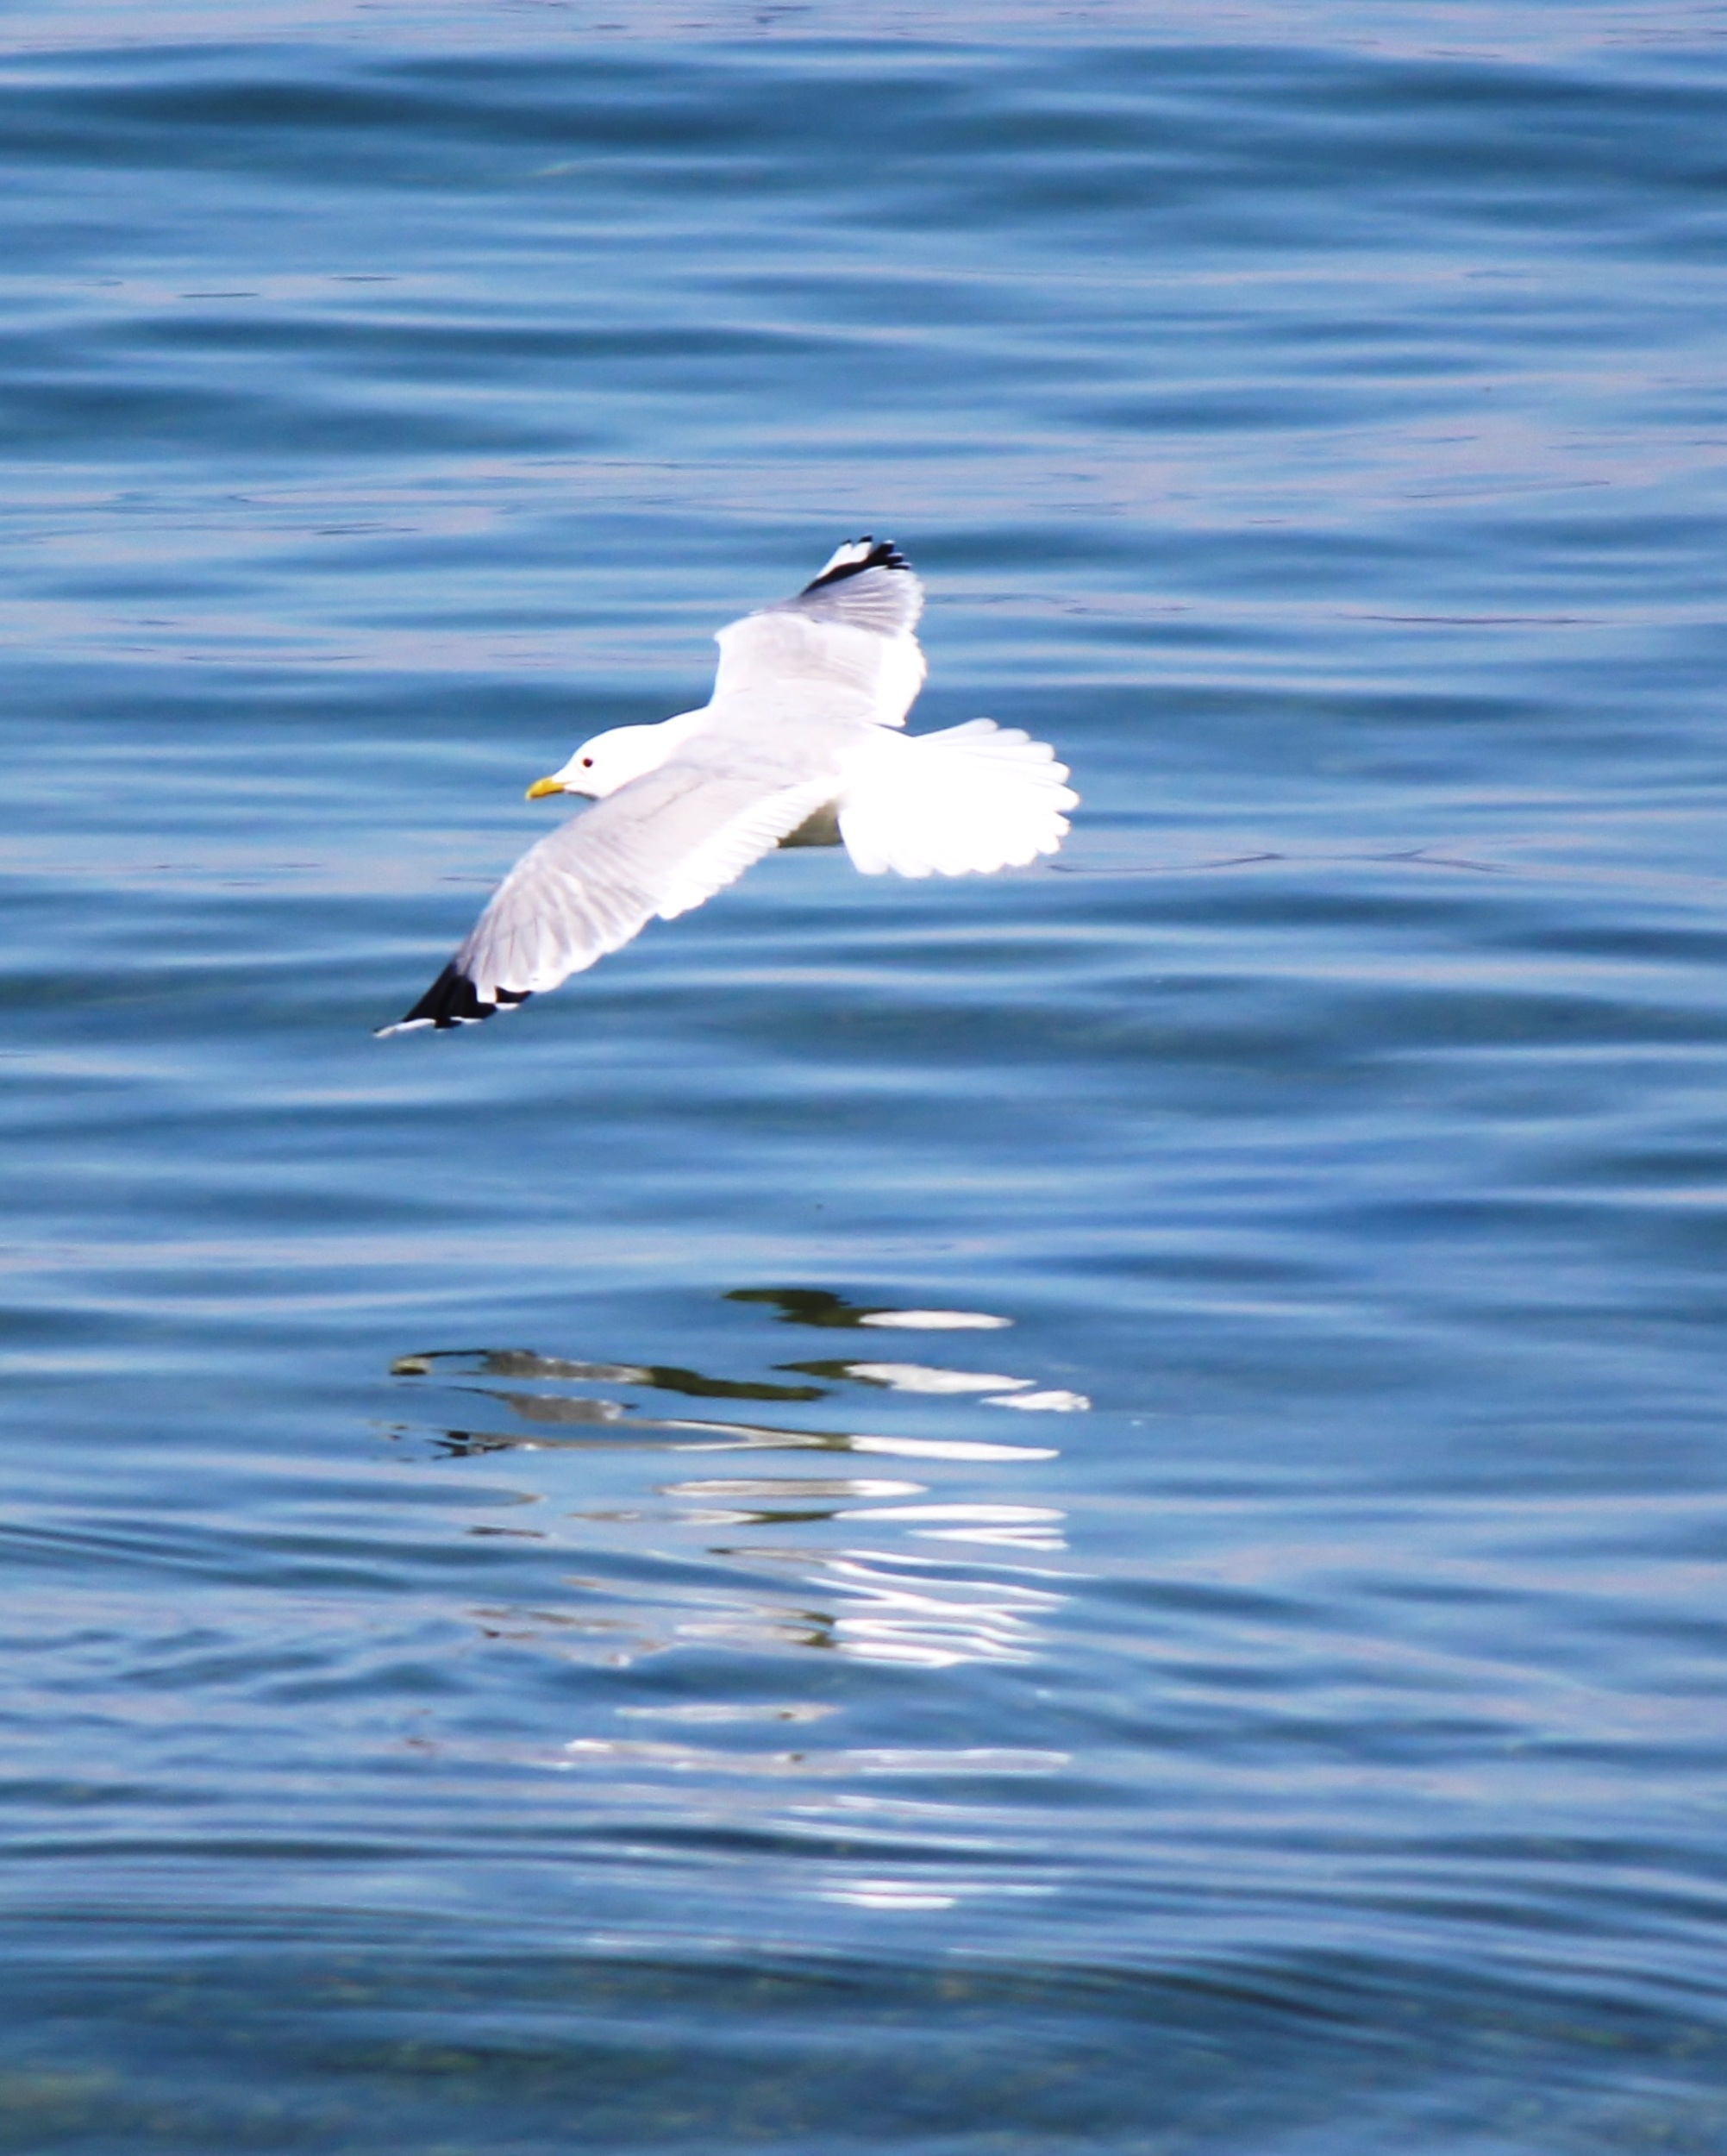
sea, ocean, bird, wing, lake, seabird, seagull, reflection, gull, flight, glide, vertebrate, albatross, water bird, spring dress, lake constance, flight form, charadriiformes, romanshorn